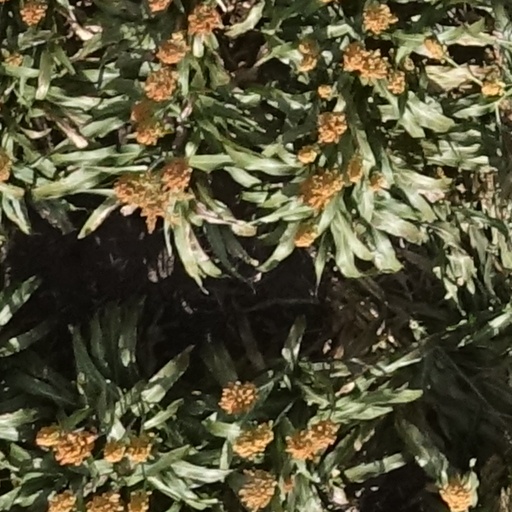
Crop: sorghum